Montevideo

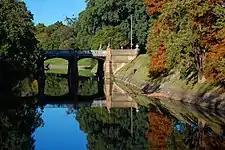
Bridge over the Miguelete stream in the Prado Park.

Montevideo's most important plaza is Plaza Independencia, located between Ciudad Vieja and downtown Montevideo. It starts with the Gateway of The Citadel at one end and ends at the beginning of 18 de Julio Avenue. It is the remaining part of the wall that surrounded the oldest part of the city. Several notable buildings are located here.